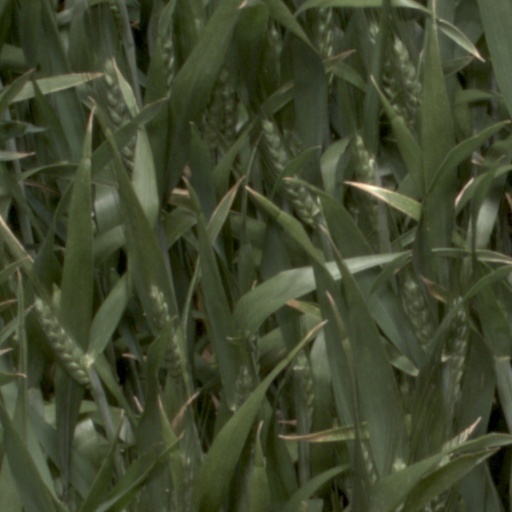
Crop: wheat